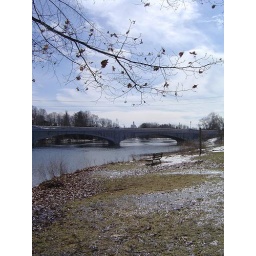
bridge over river